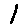
Label: 1